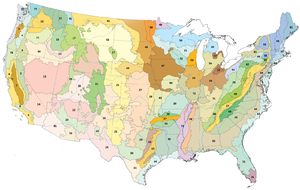
Colorado Plateaus est le nom d'une des écorégions de niveau III utilisée par l'Agence de protection de l'environnement des États-Unis pour catégoriser les milieux naturels en Amérique du Nord.
La Wasatch and Uinta Mountains est une des écorégions de niveau III utilisée par l'Agence de protection de l'environnement des États-Unis pour catégoriser les milieux naturels en Amérique du Nord.